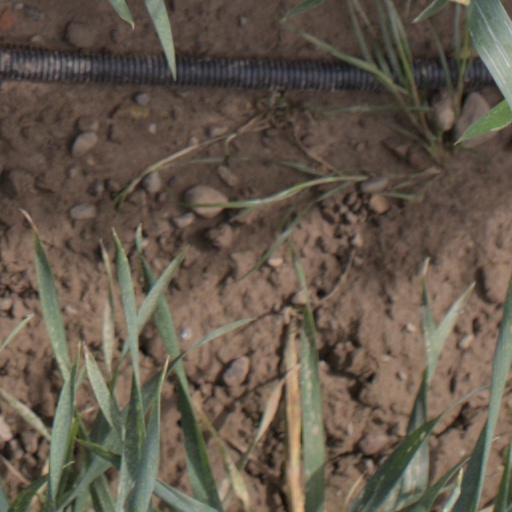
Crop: wheat